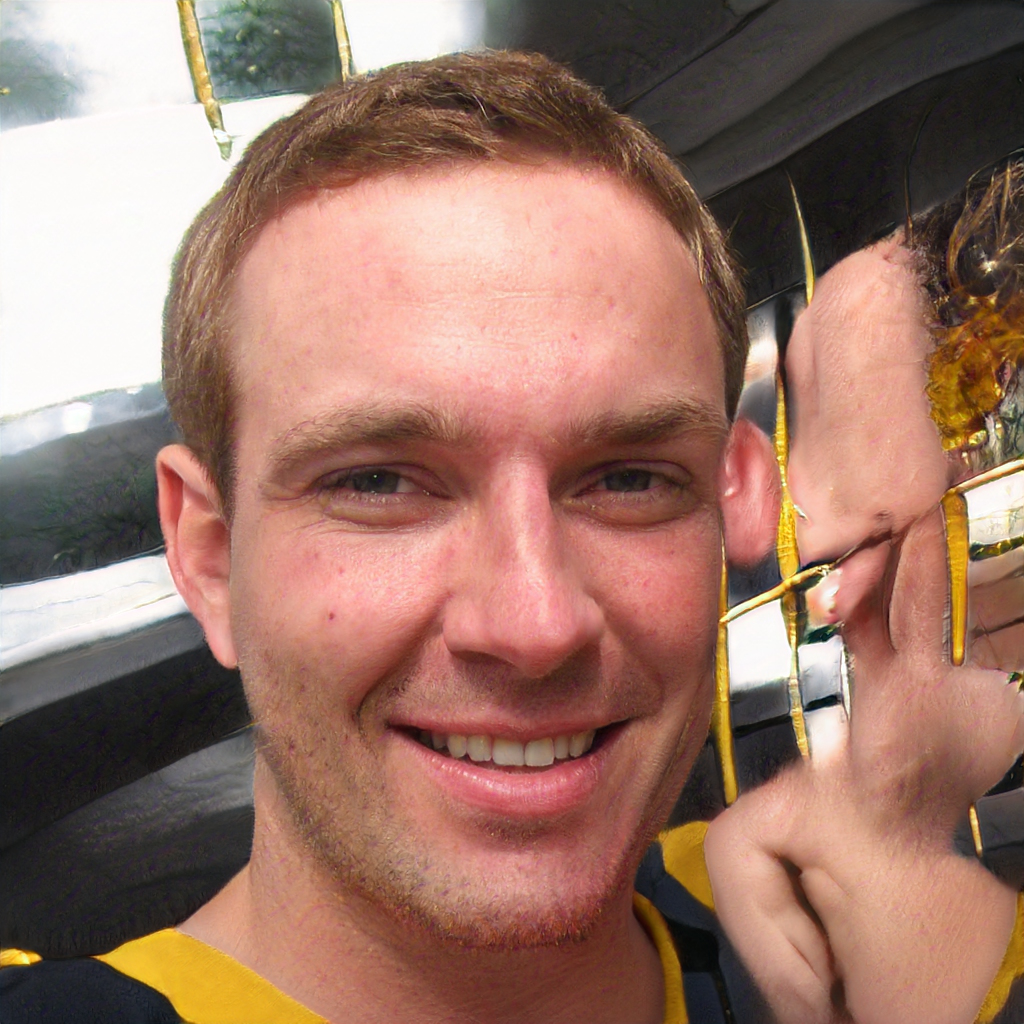
Label: No Watermark